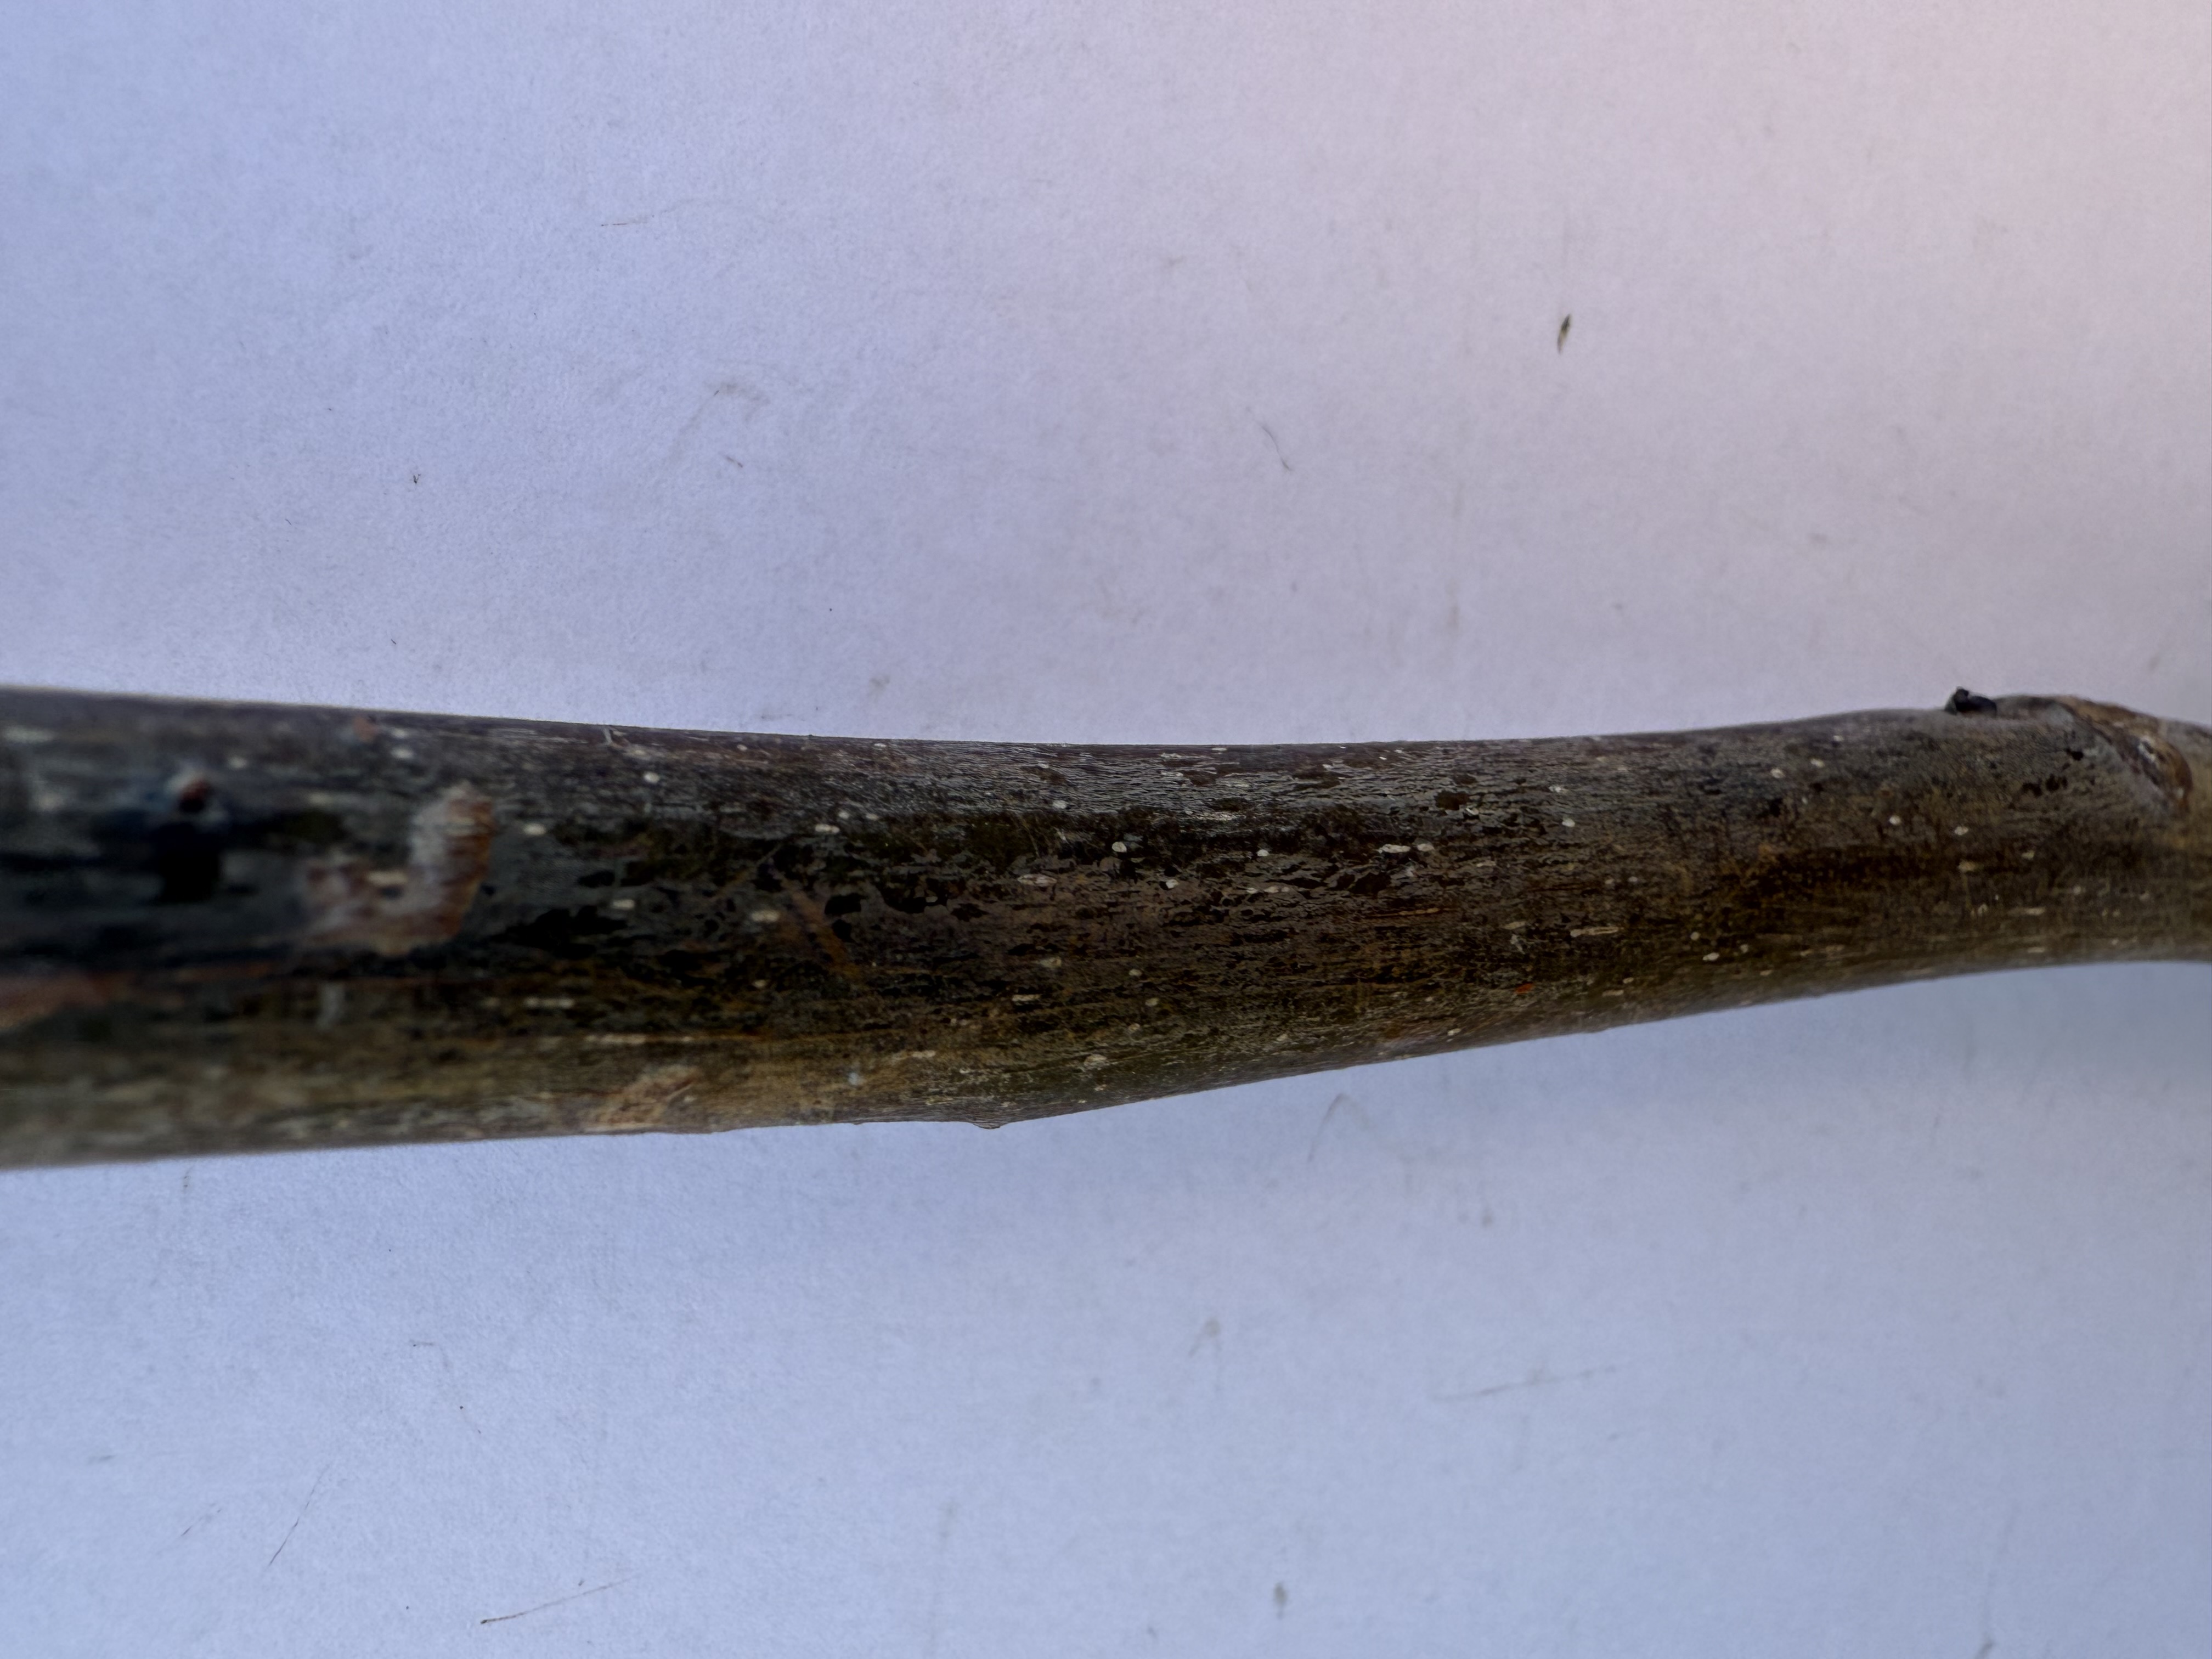
Variety: Bilecik Walnut